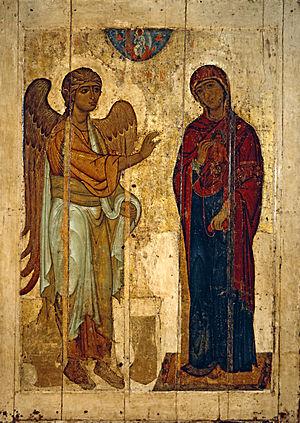
Veliki Oustioug (météorite) est une météorite qui est tombée le 24 juin 1290 sur le village de Kotovo près de la ville de Veliki Oustioug, Oblast de Vologda, en Russie. La chute a été observée notamment par le clergé local. Elle est décrite plus tard dans la Vie de Procope d'Oustioug au XVIᵉ siècle.
Procope d'Oustioug ou Procope de Lübeck, Lübeck - 8 juillet 1303, Veliki Oustioug est un fol-en-Christ thaumaturge, saint de la religion orthodoxe.